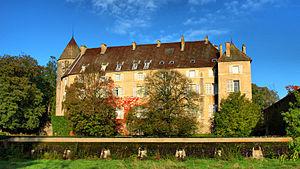
Inscrit aux monuments historiques sous le numéro PA00102171
La communauté de communes des monts de Gy est un EPCI à fiscalité propre créé fin 1999 situé au sud-ouest du département de la Haute-Saône en région Bourgogne-Franche-Comté.
Le château de Frasne-le-Château est un château situé à Frasne-le-Château, en France.
Frasne-le-Château est une commune française située dans le département de la Haute-Saône, en région Bourgogne-Franche-Comté.